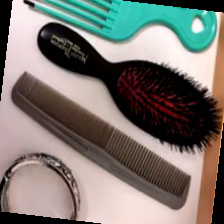
Label: has bracelet mod